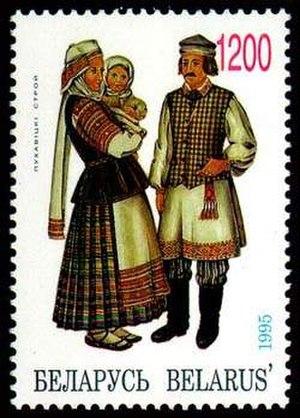
Les Biélorusses sont les habitants autochtones de la Biélorussie. Ce sont des Slaves orientaux, tout comme les Russes et les Ukrainiens. Ils représentent environ 81 % de la population de la Biélorussie. Des communautés importantes de Biélorusses existent en Russie, Pologne, Ukraine, Lettonie et Lituanie ; les Biélorusses ont beaucoup émigré dans les pays de la CEI ainsi qu'aux États-Unis et au Canada.